Charles Wilson Killam

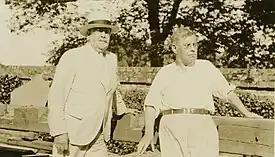
Killam with Mount Vernon Superintendent Harrison H. Dodge on the estate (1934).

In 1934–1935, Killam altered and performed structural rehabilitation to the Dorchester Heights Monument. Under the supervision of the Boston Art Commission, Killam undertook the "first documented program to repair the monument" since its completion in 1902. This monument was originally designed by Peabody & Stearns in 1899 while he was working there. His work to the monument included constructing a new steel and concrete floor below the tower chamber, reinforcing the monument with tie rods and structural framing, and strengthening badly rusted steel beams. In addition he also weatherproofed the structure by adding flashing, protective coatings, and weatherstripping as well as installing windows and doors in the originally open arches.